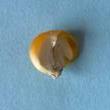
Maize quality: Bad